Fort Loyal

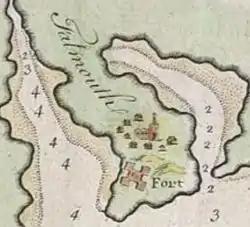
Fort Falmouth on Falmouth Neck; map by Henry Barnsley, 1763

Fort Loyal was a British settler refuge and colonial outpost built in 1678 at Falmouth (present-day Portland, Maine) in Casco Bay. It was destroyed in 1690 by Abenaki and French forces at the Battle of Fort Loyal. The fort was rebuilt in 1742 and renamed Falmouth Fort before King George's War and rearmed again in 1755 for the French and Indian War. The fort was rebuilt a final time in 1775 for the American Revolution.